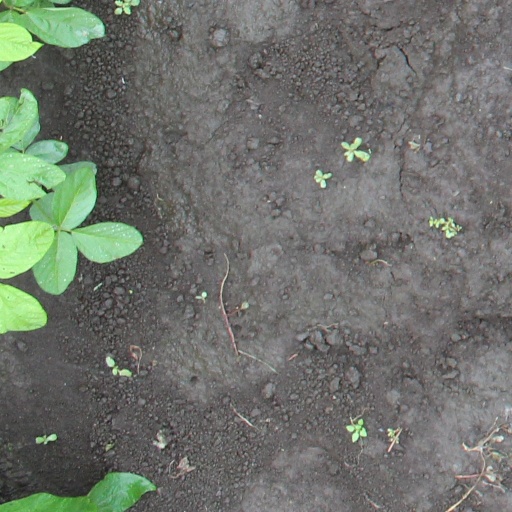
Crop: soybean